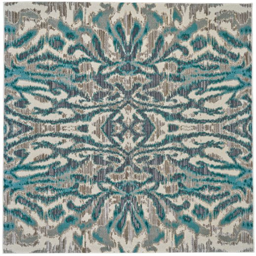
rug for the living room .